Tuhovishta

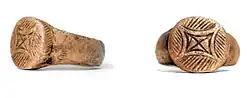
Roman bronze ring found in Tuhovishta

The population of the village is Muslim and since 19th century Tuhovishta is a Muslim village in Nevrokopian territory of the Ottoman Empire.